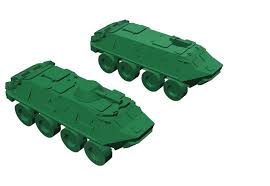
Label: BTR